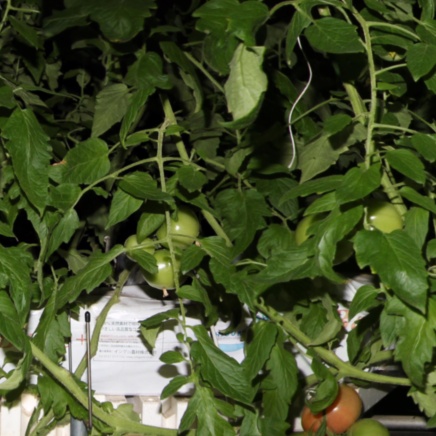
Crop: tomato